The Sixth Sense

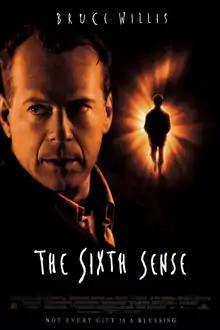
Theatrical release poster

The Sixth Sense is a 1999 American psychological thriller film written and directed by M. Night Shyamalan. It stars Bruce Willis as a child psychologist whose patient (Haley Joel Osment) claims he can see and talk to the dead.